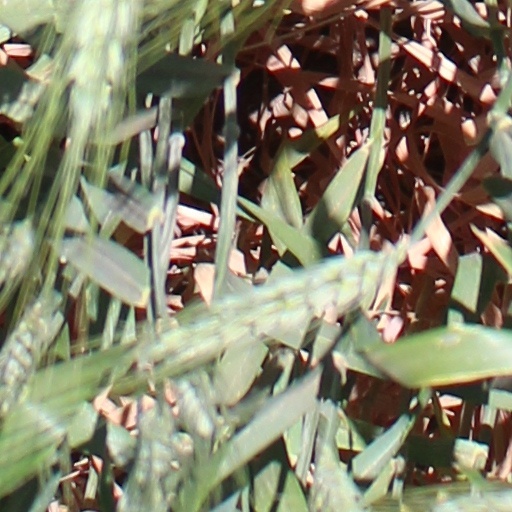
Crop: wheat